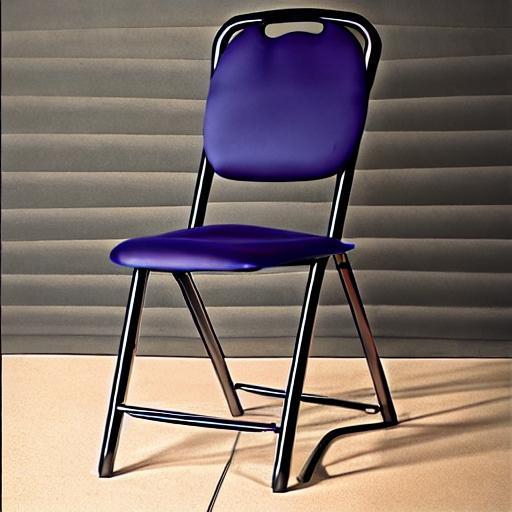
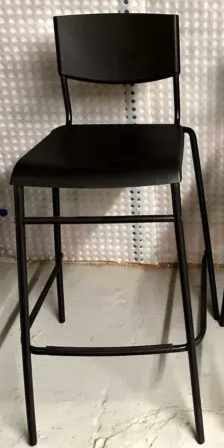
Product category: stool
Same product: no